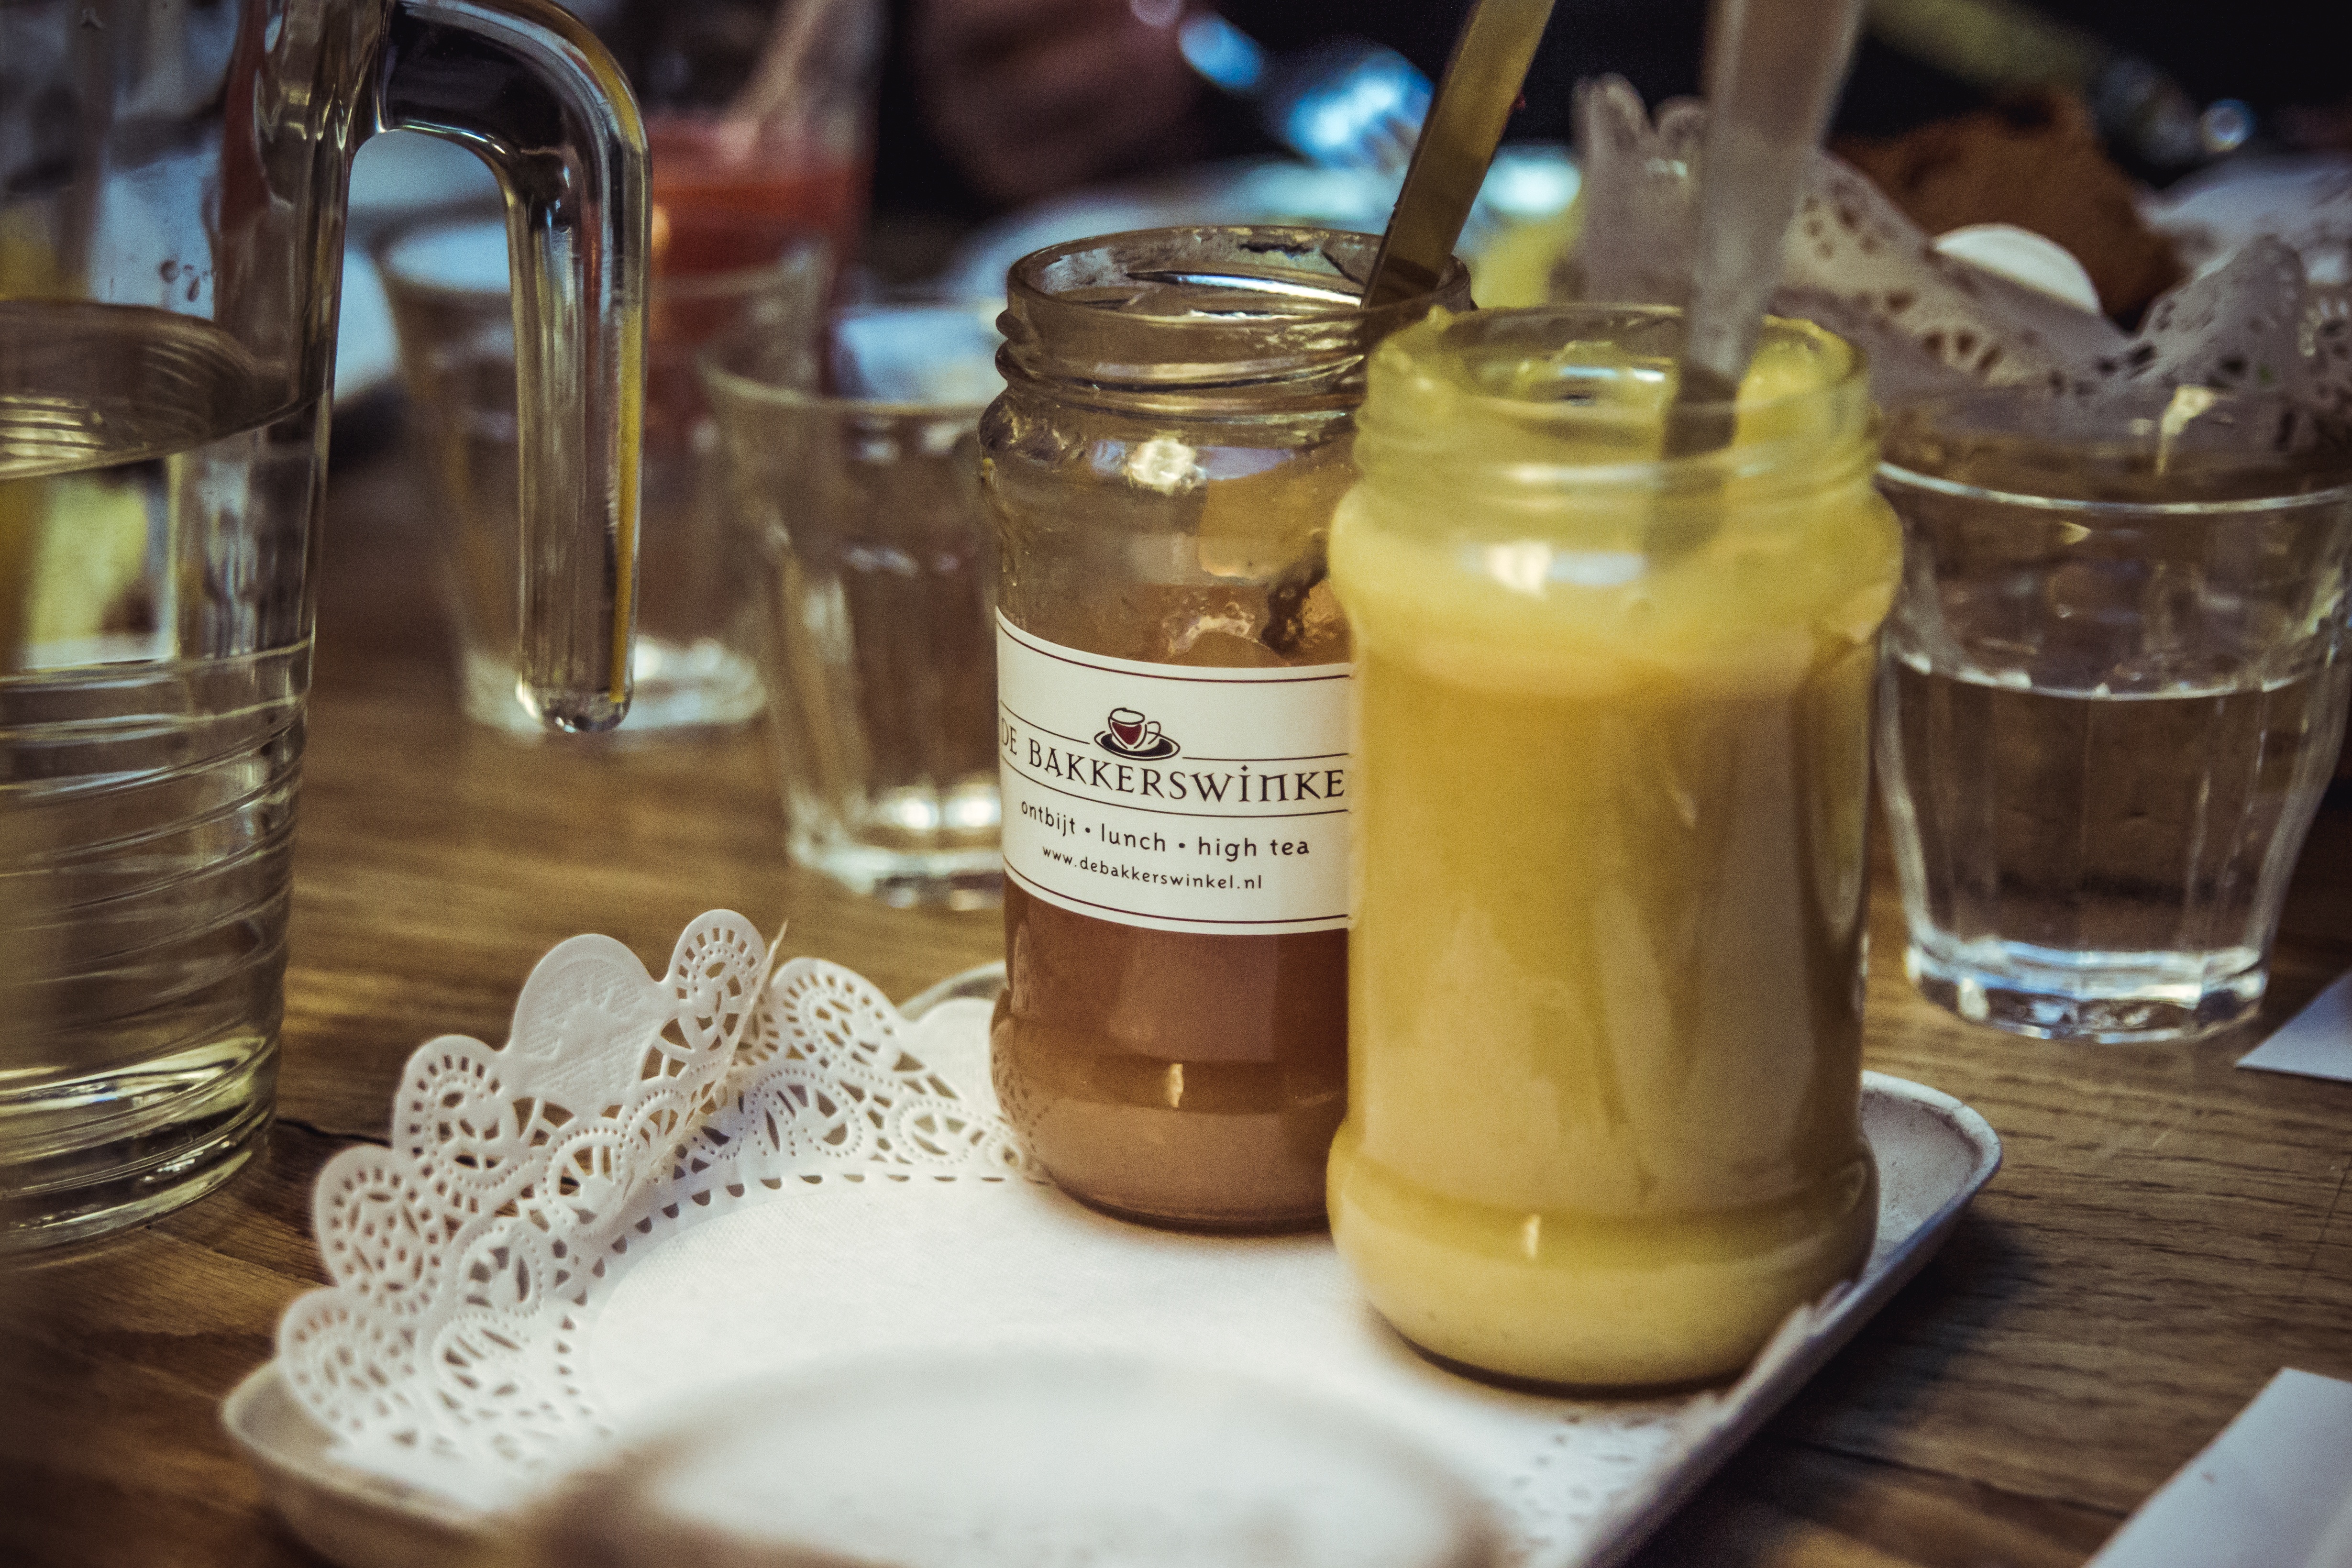
meal, food, produce, drink, breakfast, flavor